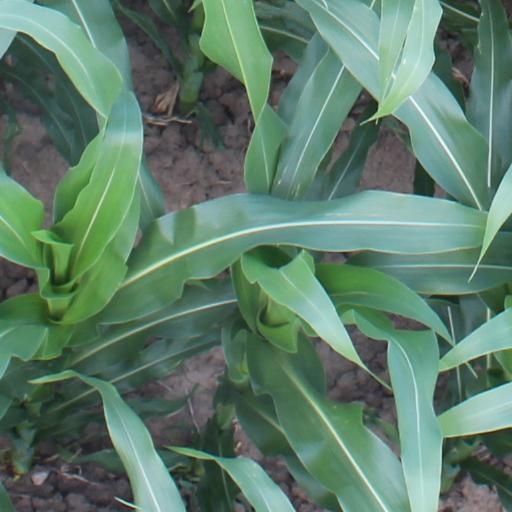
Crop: maize; corn